2000s in Bangladesh

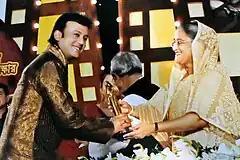
Riaz receiving National Award 2008 from Prime Minister Sheikh Hasina in 2010

During the 2000s, most Bangladeshi films underperformed commercially and Bangladesh produced about 100 low-budget movies a year. Viewership of Bangladeshi films in general dropped, and the industry was criticized for producing low-quality films whose only appeal was that of cheap melodrama.